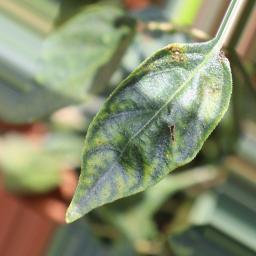
Label: healthy